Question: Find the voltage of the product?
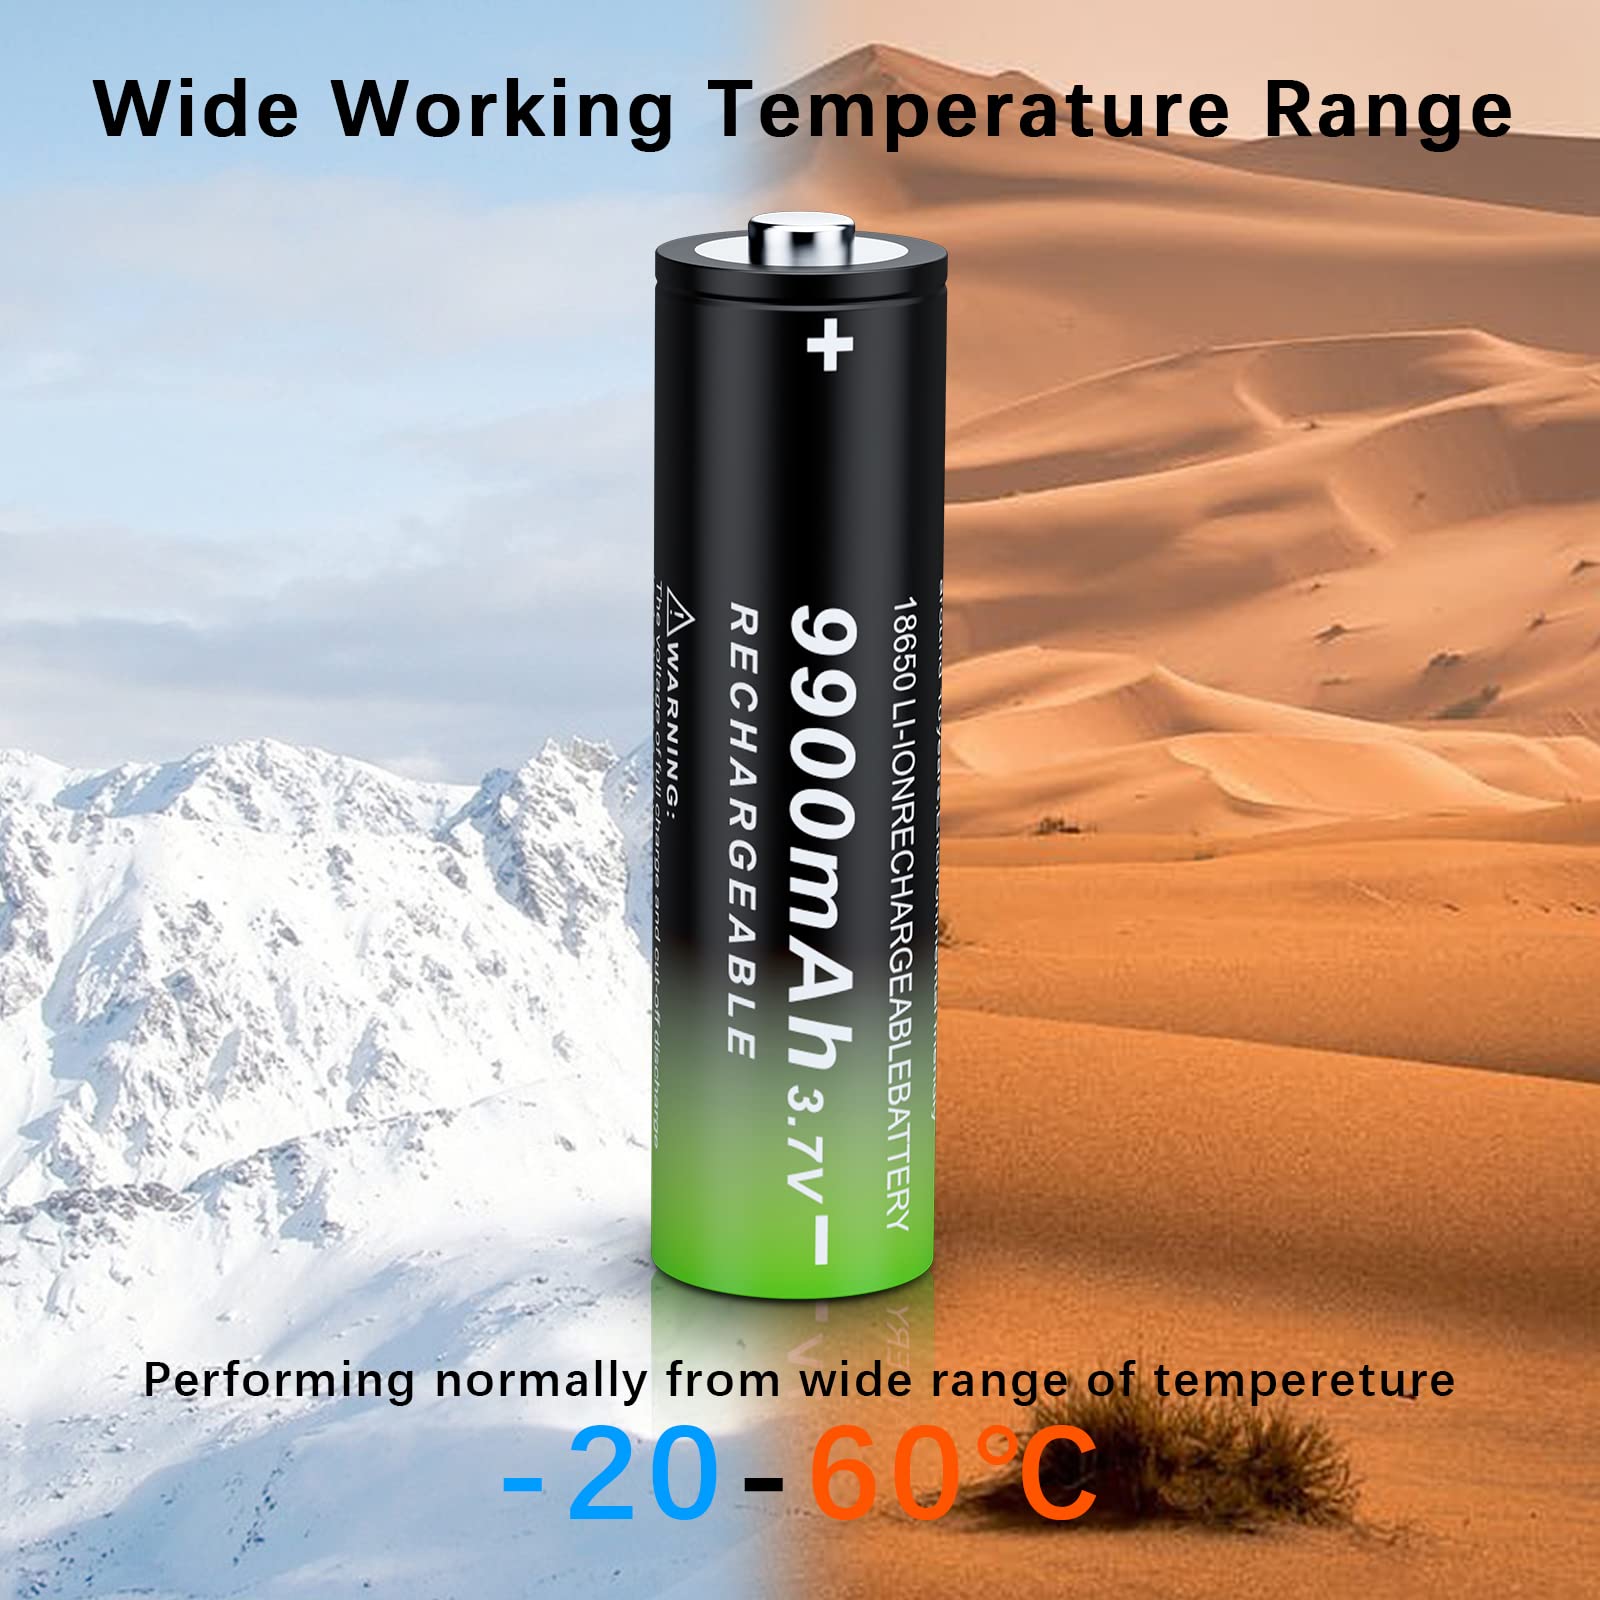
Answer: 3.7 volt